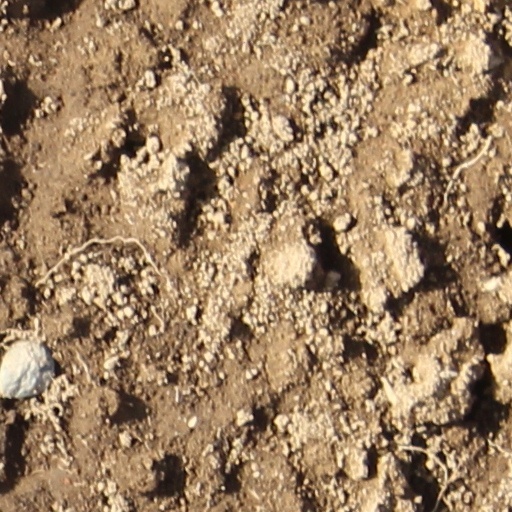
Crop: wheat